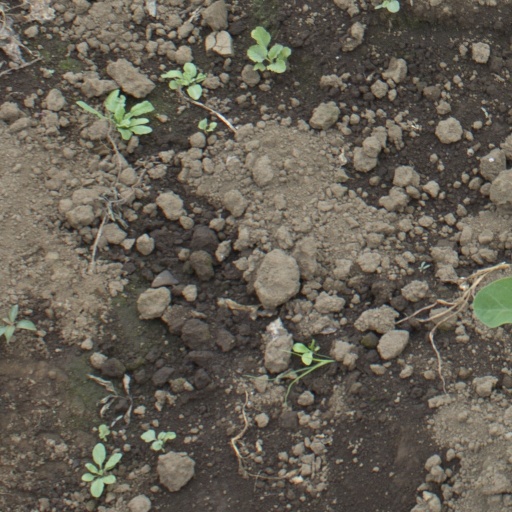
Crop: soybean